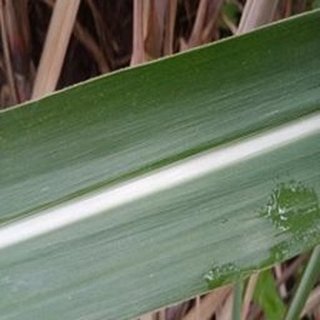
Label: healthy_sugarcane